Nouan-le-Fuzelier station

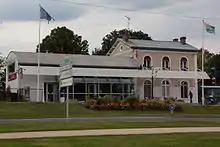
Station seen in 2011

Nouan-le-Fuzelier is a railway station in Nouan-le-Fuzelier, Centre-Val de Loire, France. The station opened on 20 July 1847 and is located on the Orléans–Montauban railway line. The station is served by regional services (TER Centre-Val de Loire) to Vierzon and Orléans.